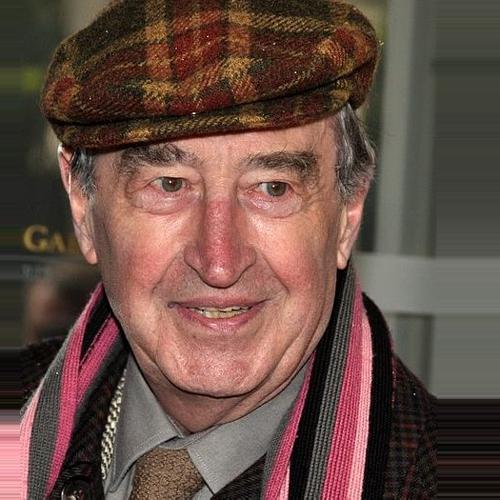
Age: 81